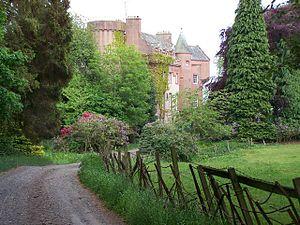
"Le château de Colliston est situé à 6 kilomètres d'Arbroath, la ville principale de la council area d'Angus, dans l'est de l""Écosse. Il fut édifié en 1545 pour David Beaton, archevêque de St Andrews, abbé de l'abbaye d'Arbroath et dernier cardinal écossais avant la Réforme anglicane.
Cette liste recense les principaux châteaux du council area d'Angus en Écosse.